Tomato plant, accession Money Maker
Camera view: vertical (180 deg); turntable rotation: 150 degrees
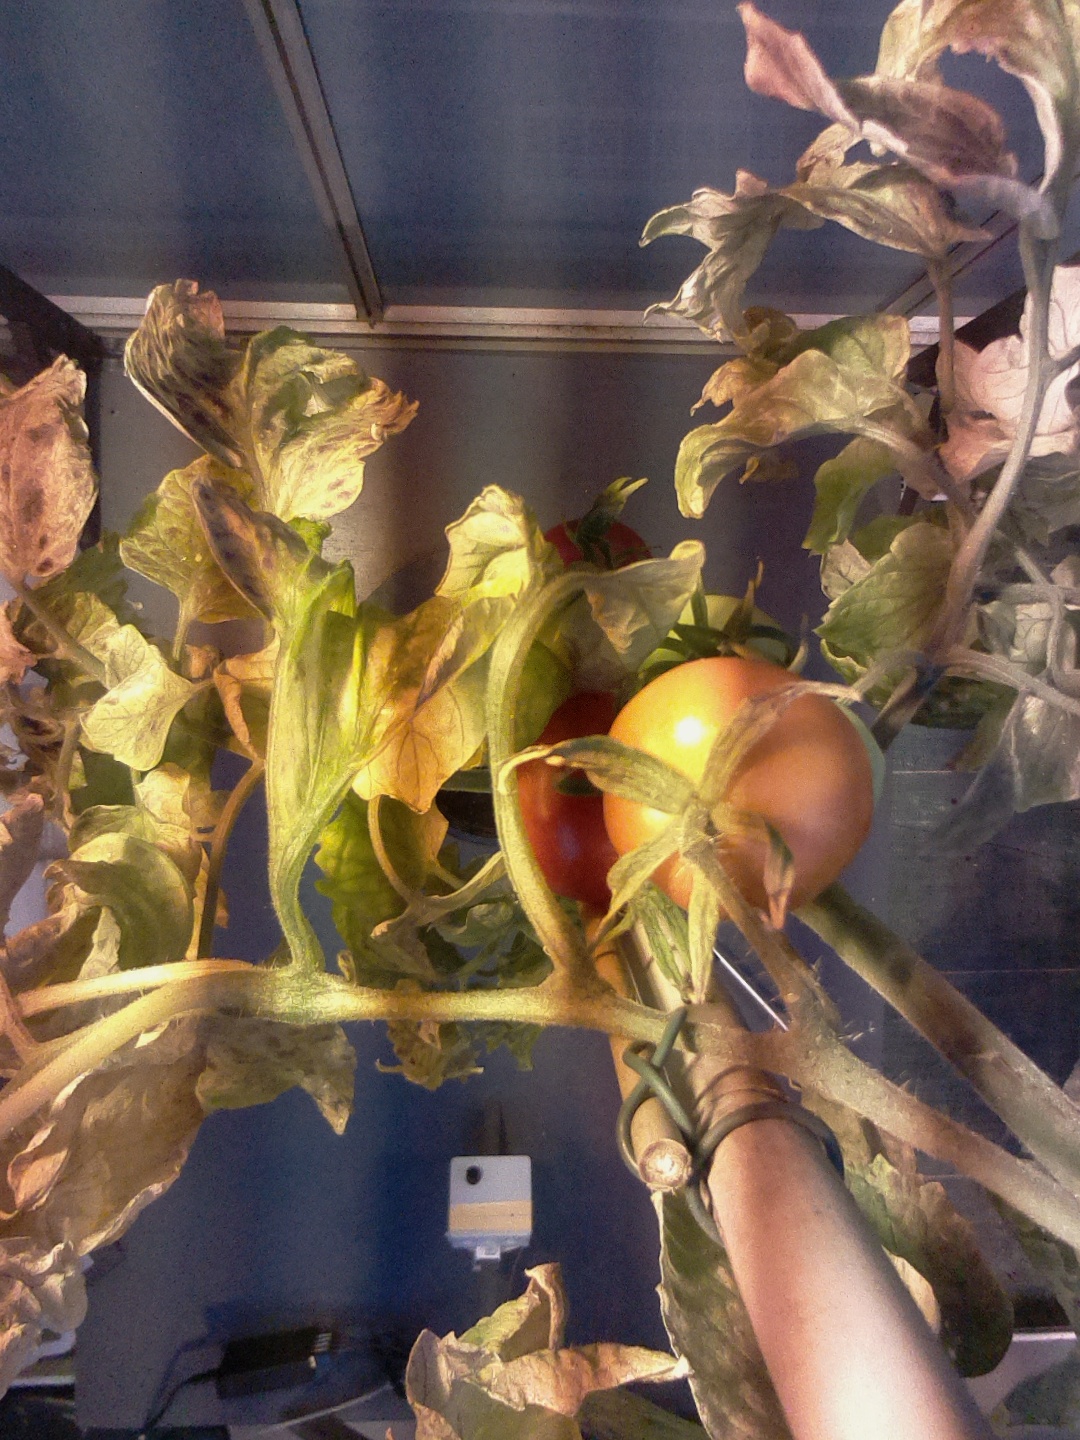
BBCH growth stage 87: 70%-80% of fruits show typical fully ripe color